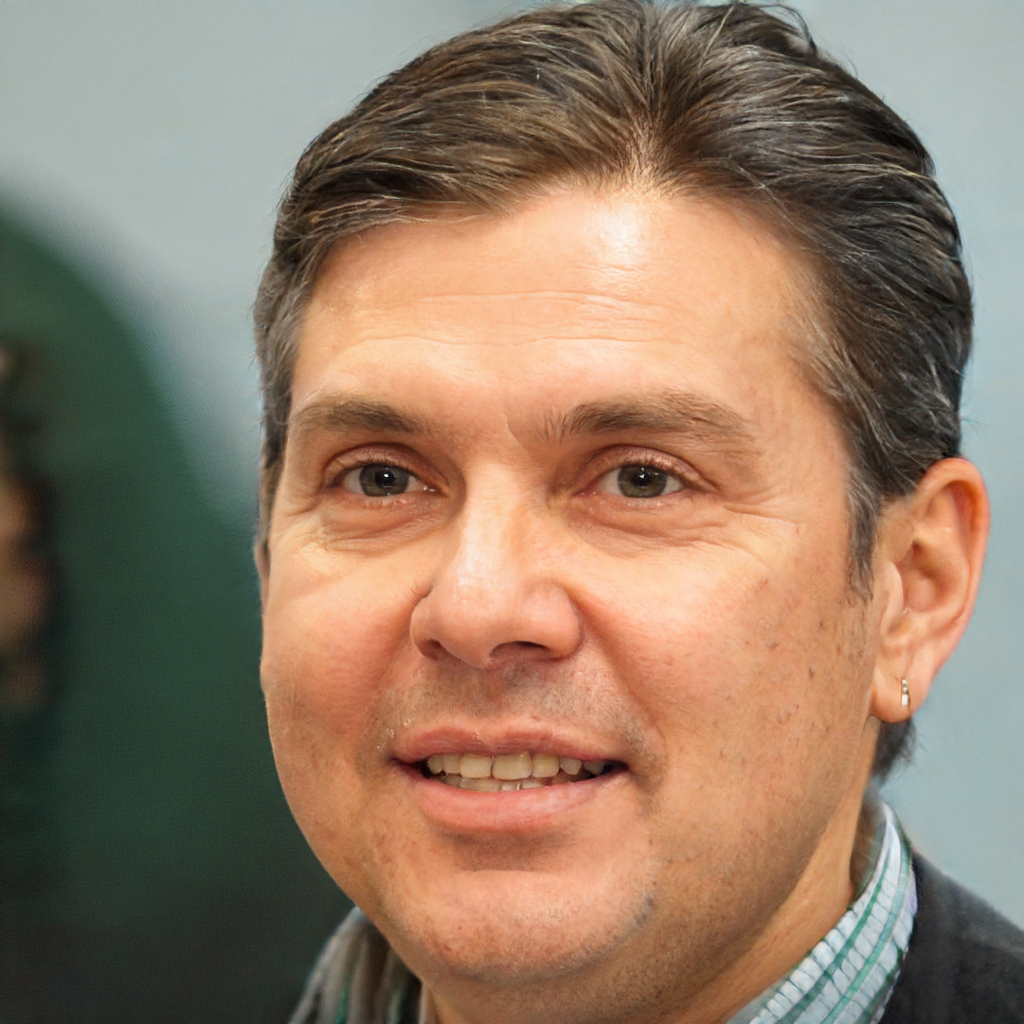
Gender: Male